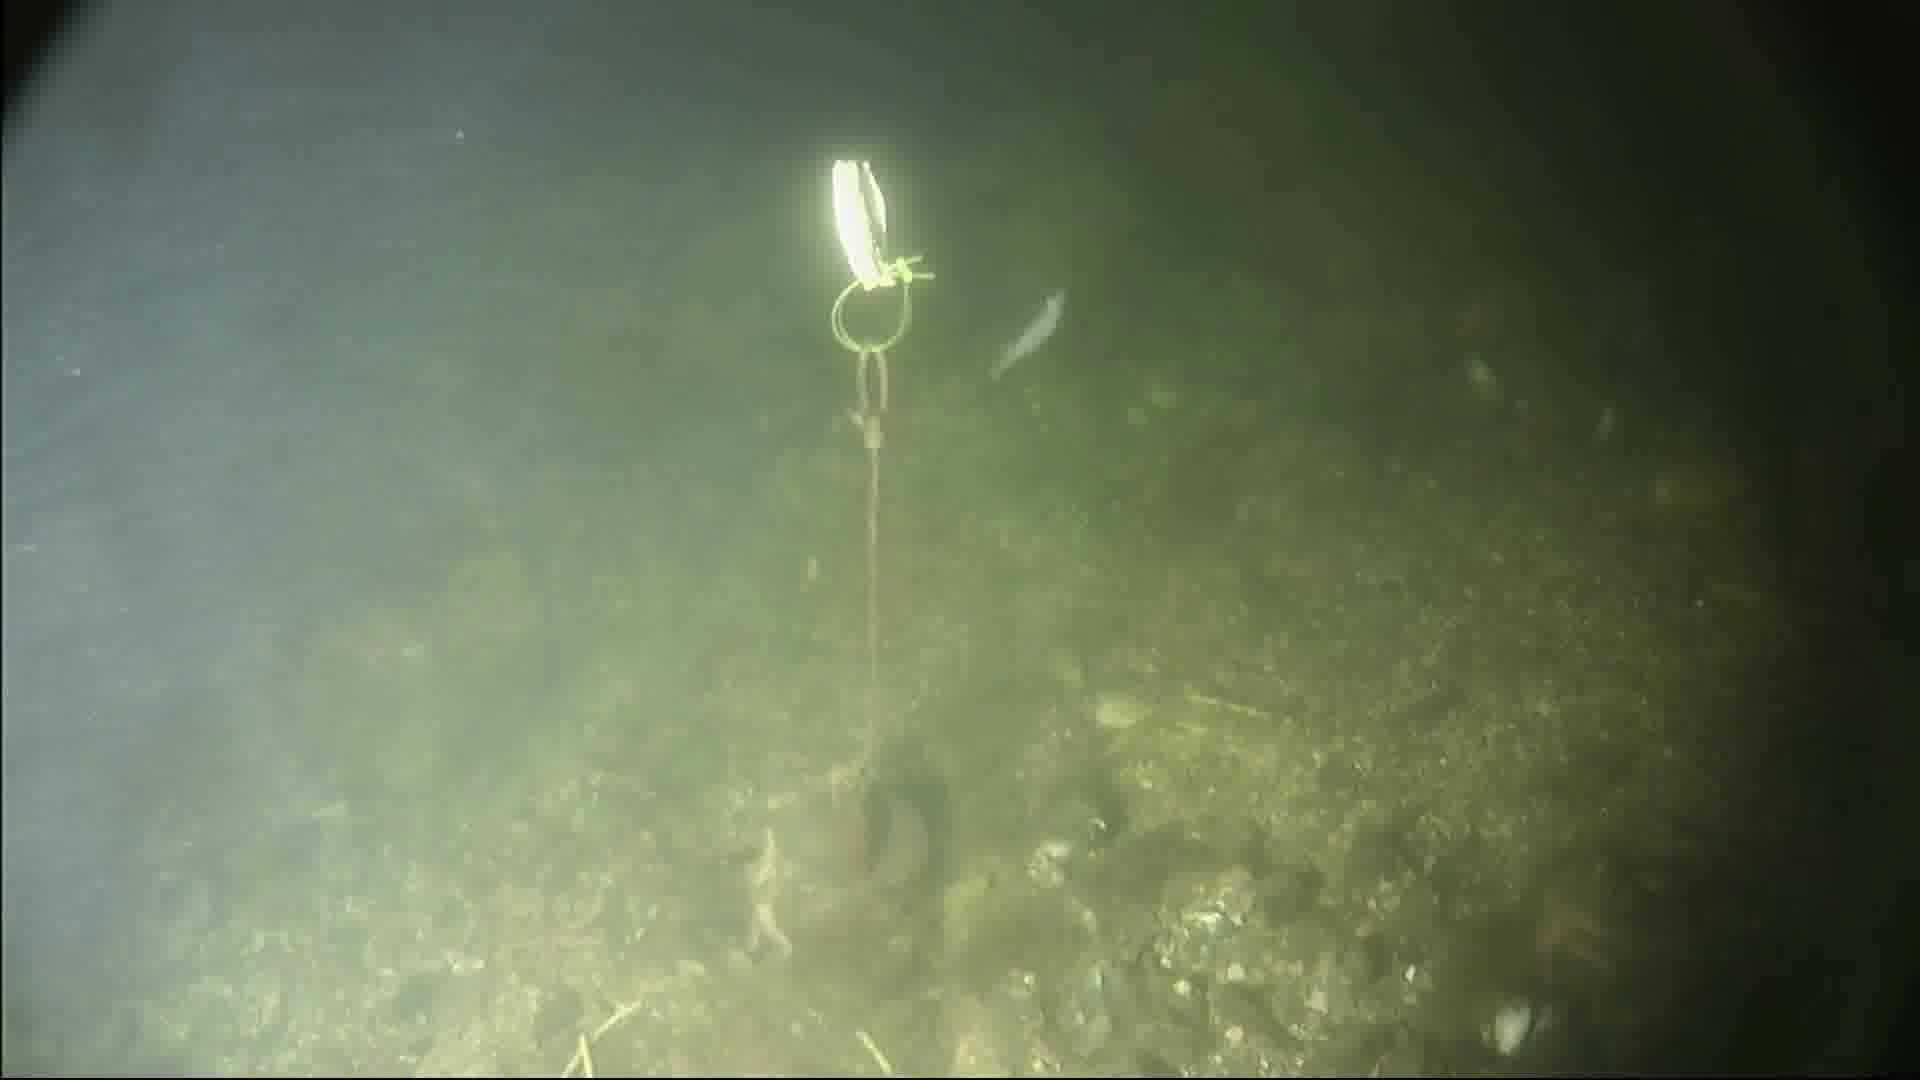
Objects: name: shrimp
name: starfish